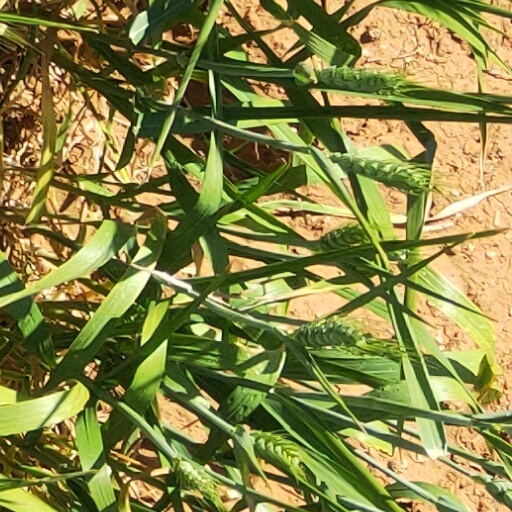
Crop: wheat